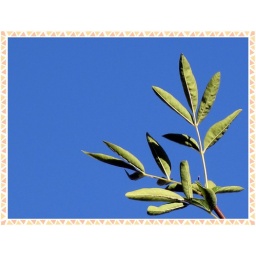
vegas blue sky in peace.